Conrad Holt

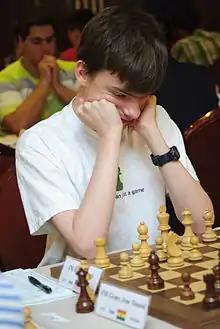
Holt in 2012

Conrad William Holt (born July 9, 1993) is an American chess grandmaster who received the FIDE title of Grandmaster (GM) in September 2012.